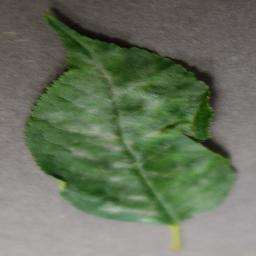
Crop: cherry
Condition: (including_sour)_powdery_mildew